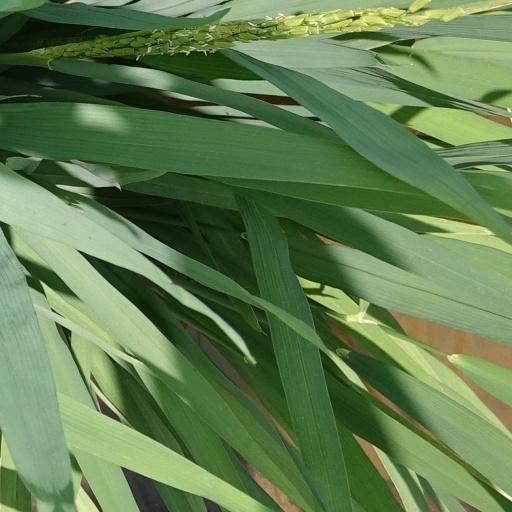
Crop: rice